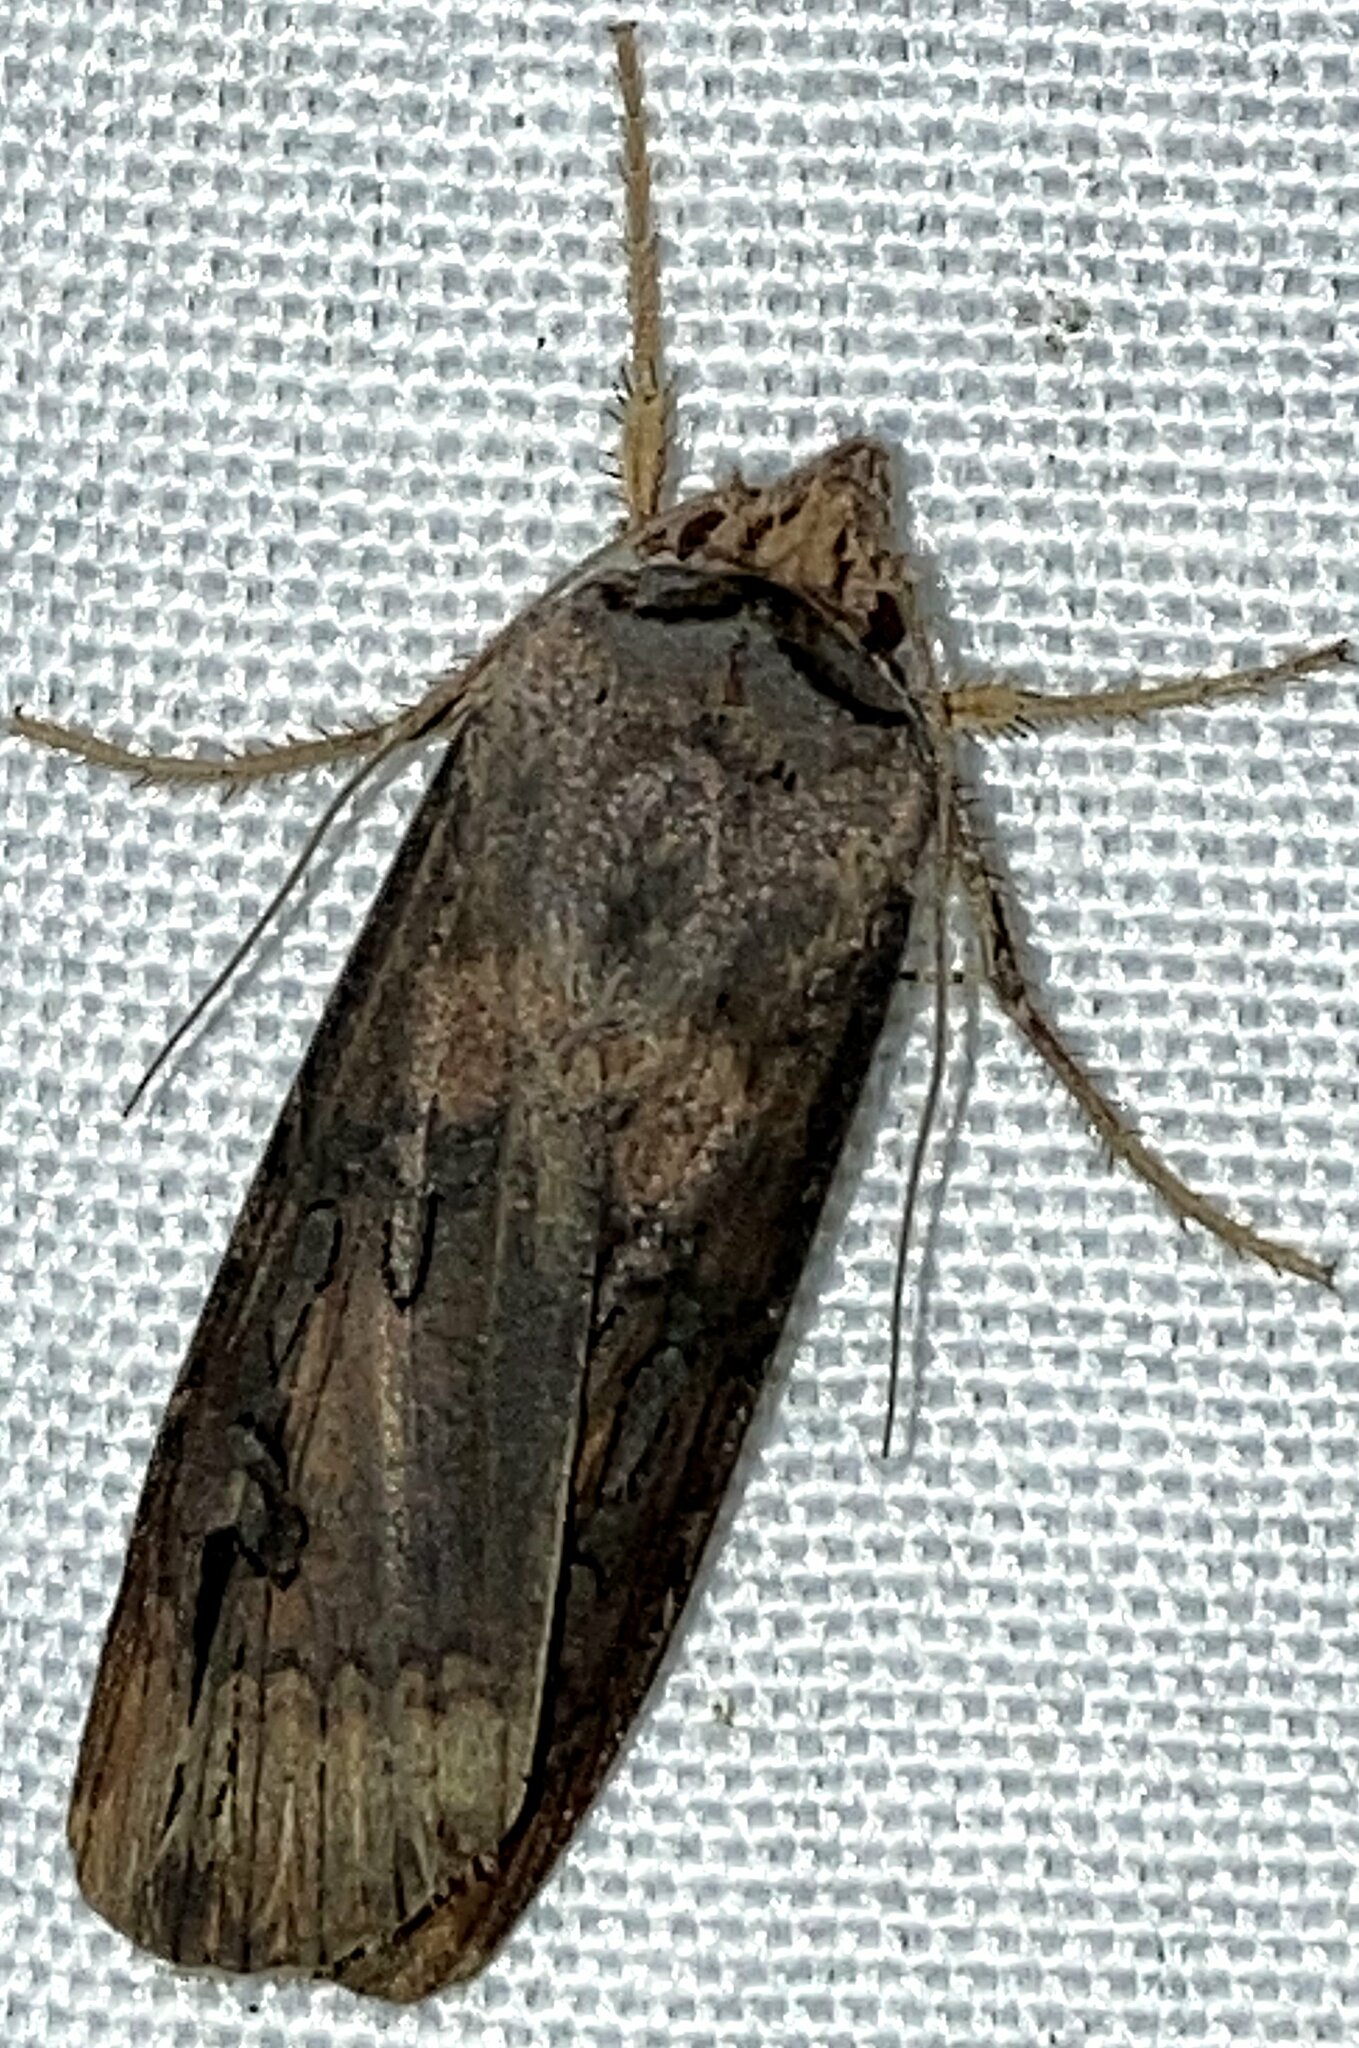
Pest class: cutworms